Istvan Szasz

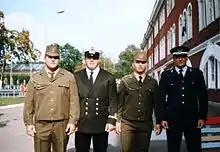
Istvan Szasz at the Military Championships in Russia - 1998

In 1999 Szasz moved to the Központi Sportiskola (KSI), club of prominent coach Pánczél Gabor, and 2012 London Olympic competitor Abigel Joo. He competed in the World Cup in Budapest, winning against Judo Olympian and former Strikeforce MMA fighter Rhadi Ferguson.